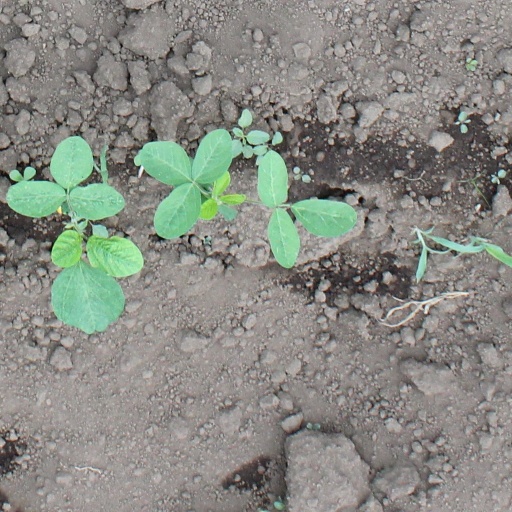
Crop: soybean